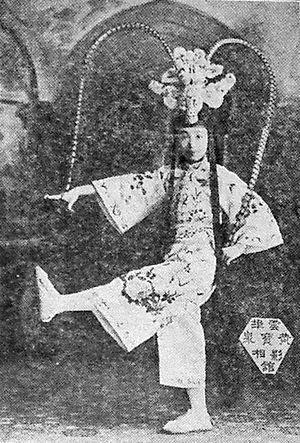
Le wing chun ou wing chun kuen est un art martial chinois traditionnel, originaire du Sud de la Chine, destiné au combat rapproché, incluant des techniques à mains nues et le maniement d'armes.